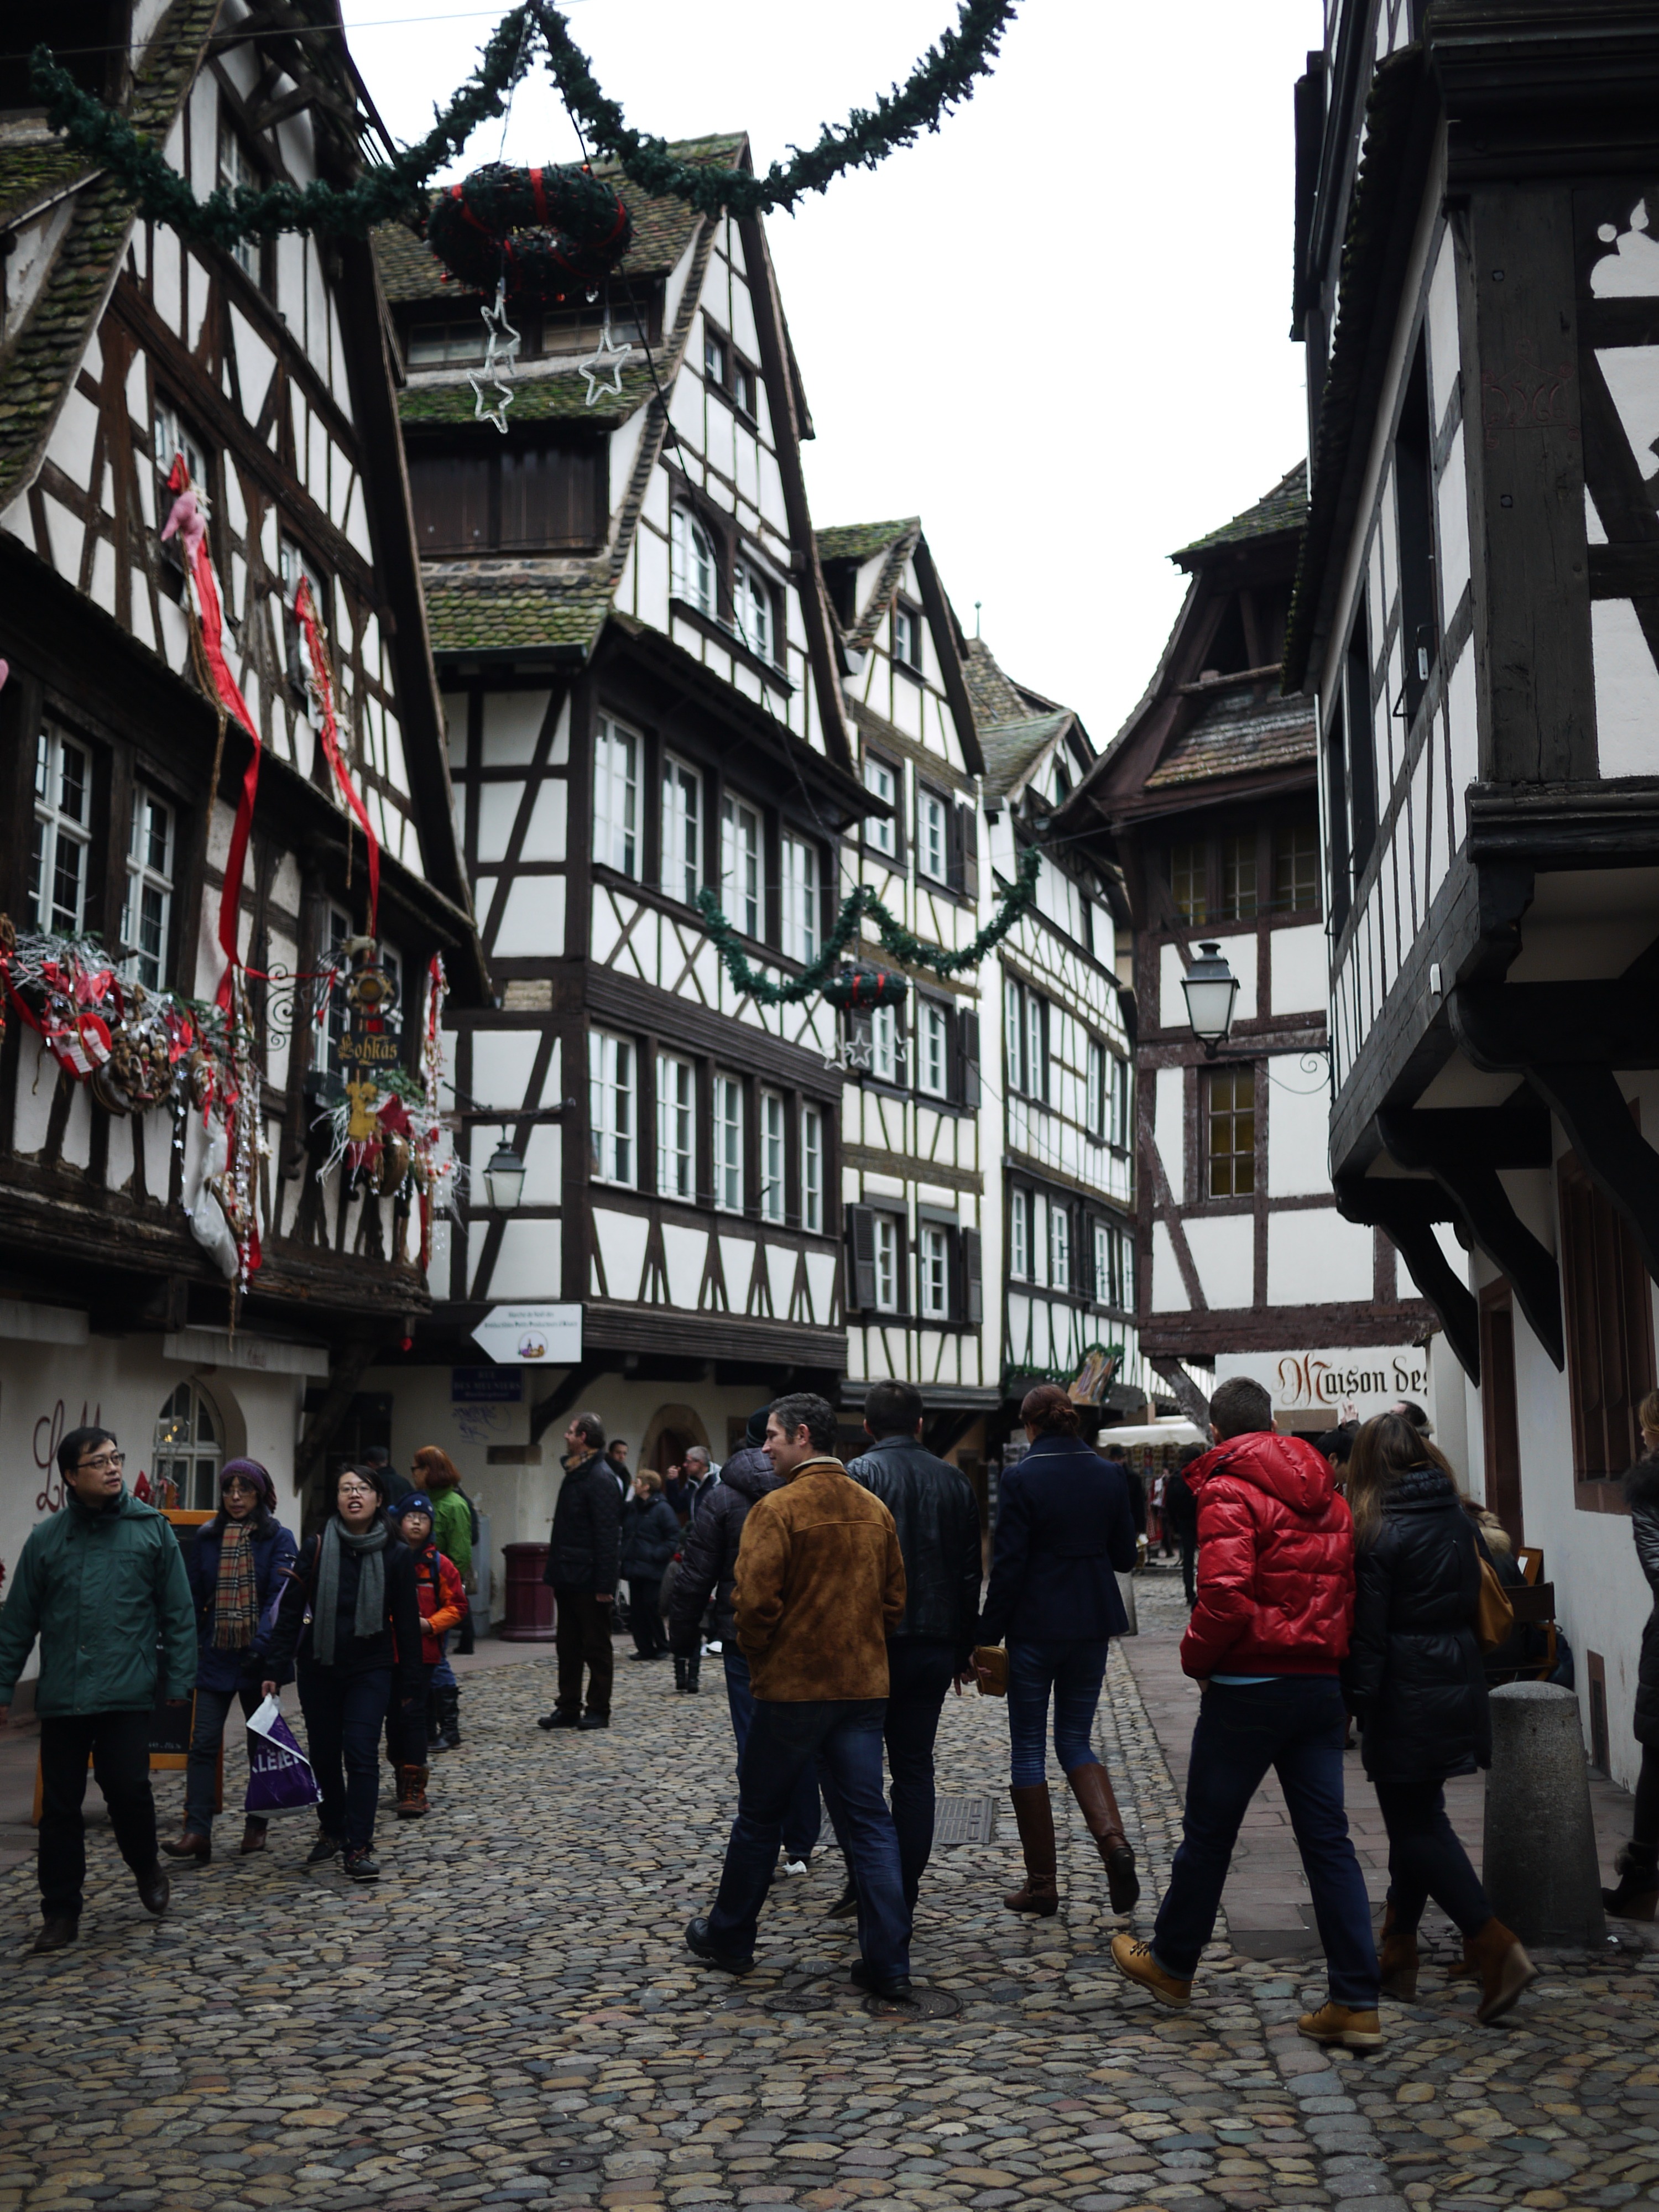
pedestrian, architecture, structure, street, town, building, old, city, crowd, france, landmark, historic, tourism, design, strasbourg, aged, neighbourhood, architecture design